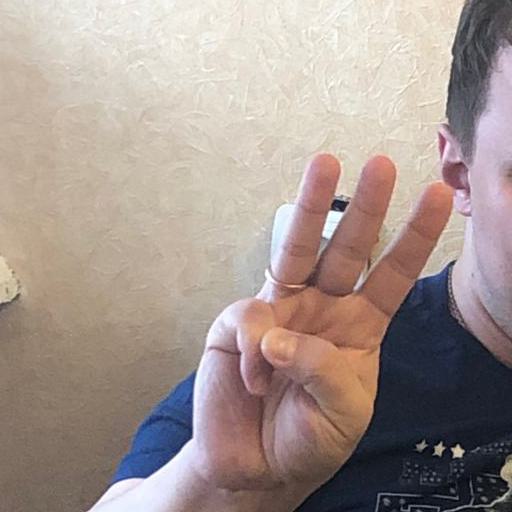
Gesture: three